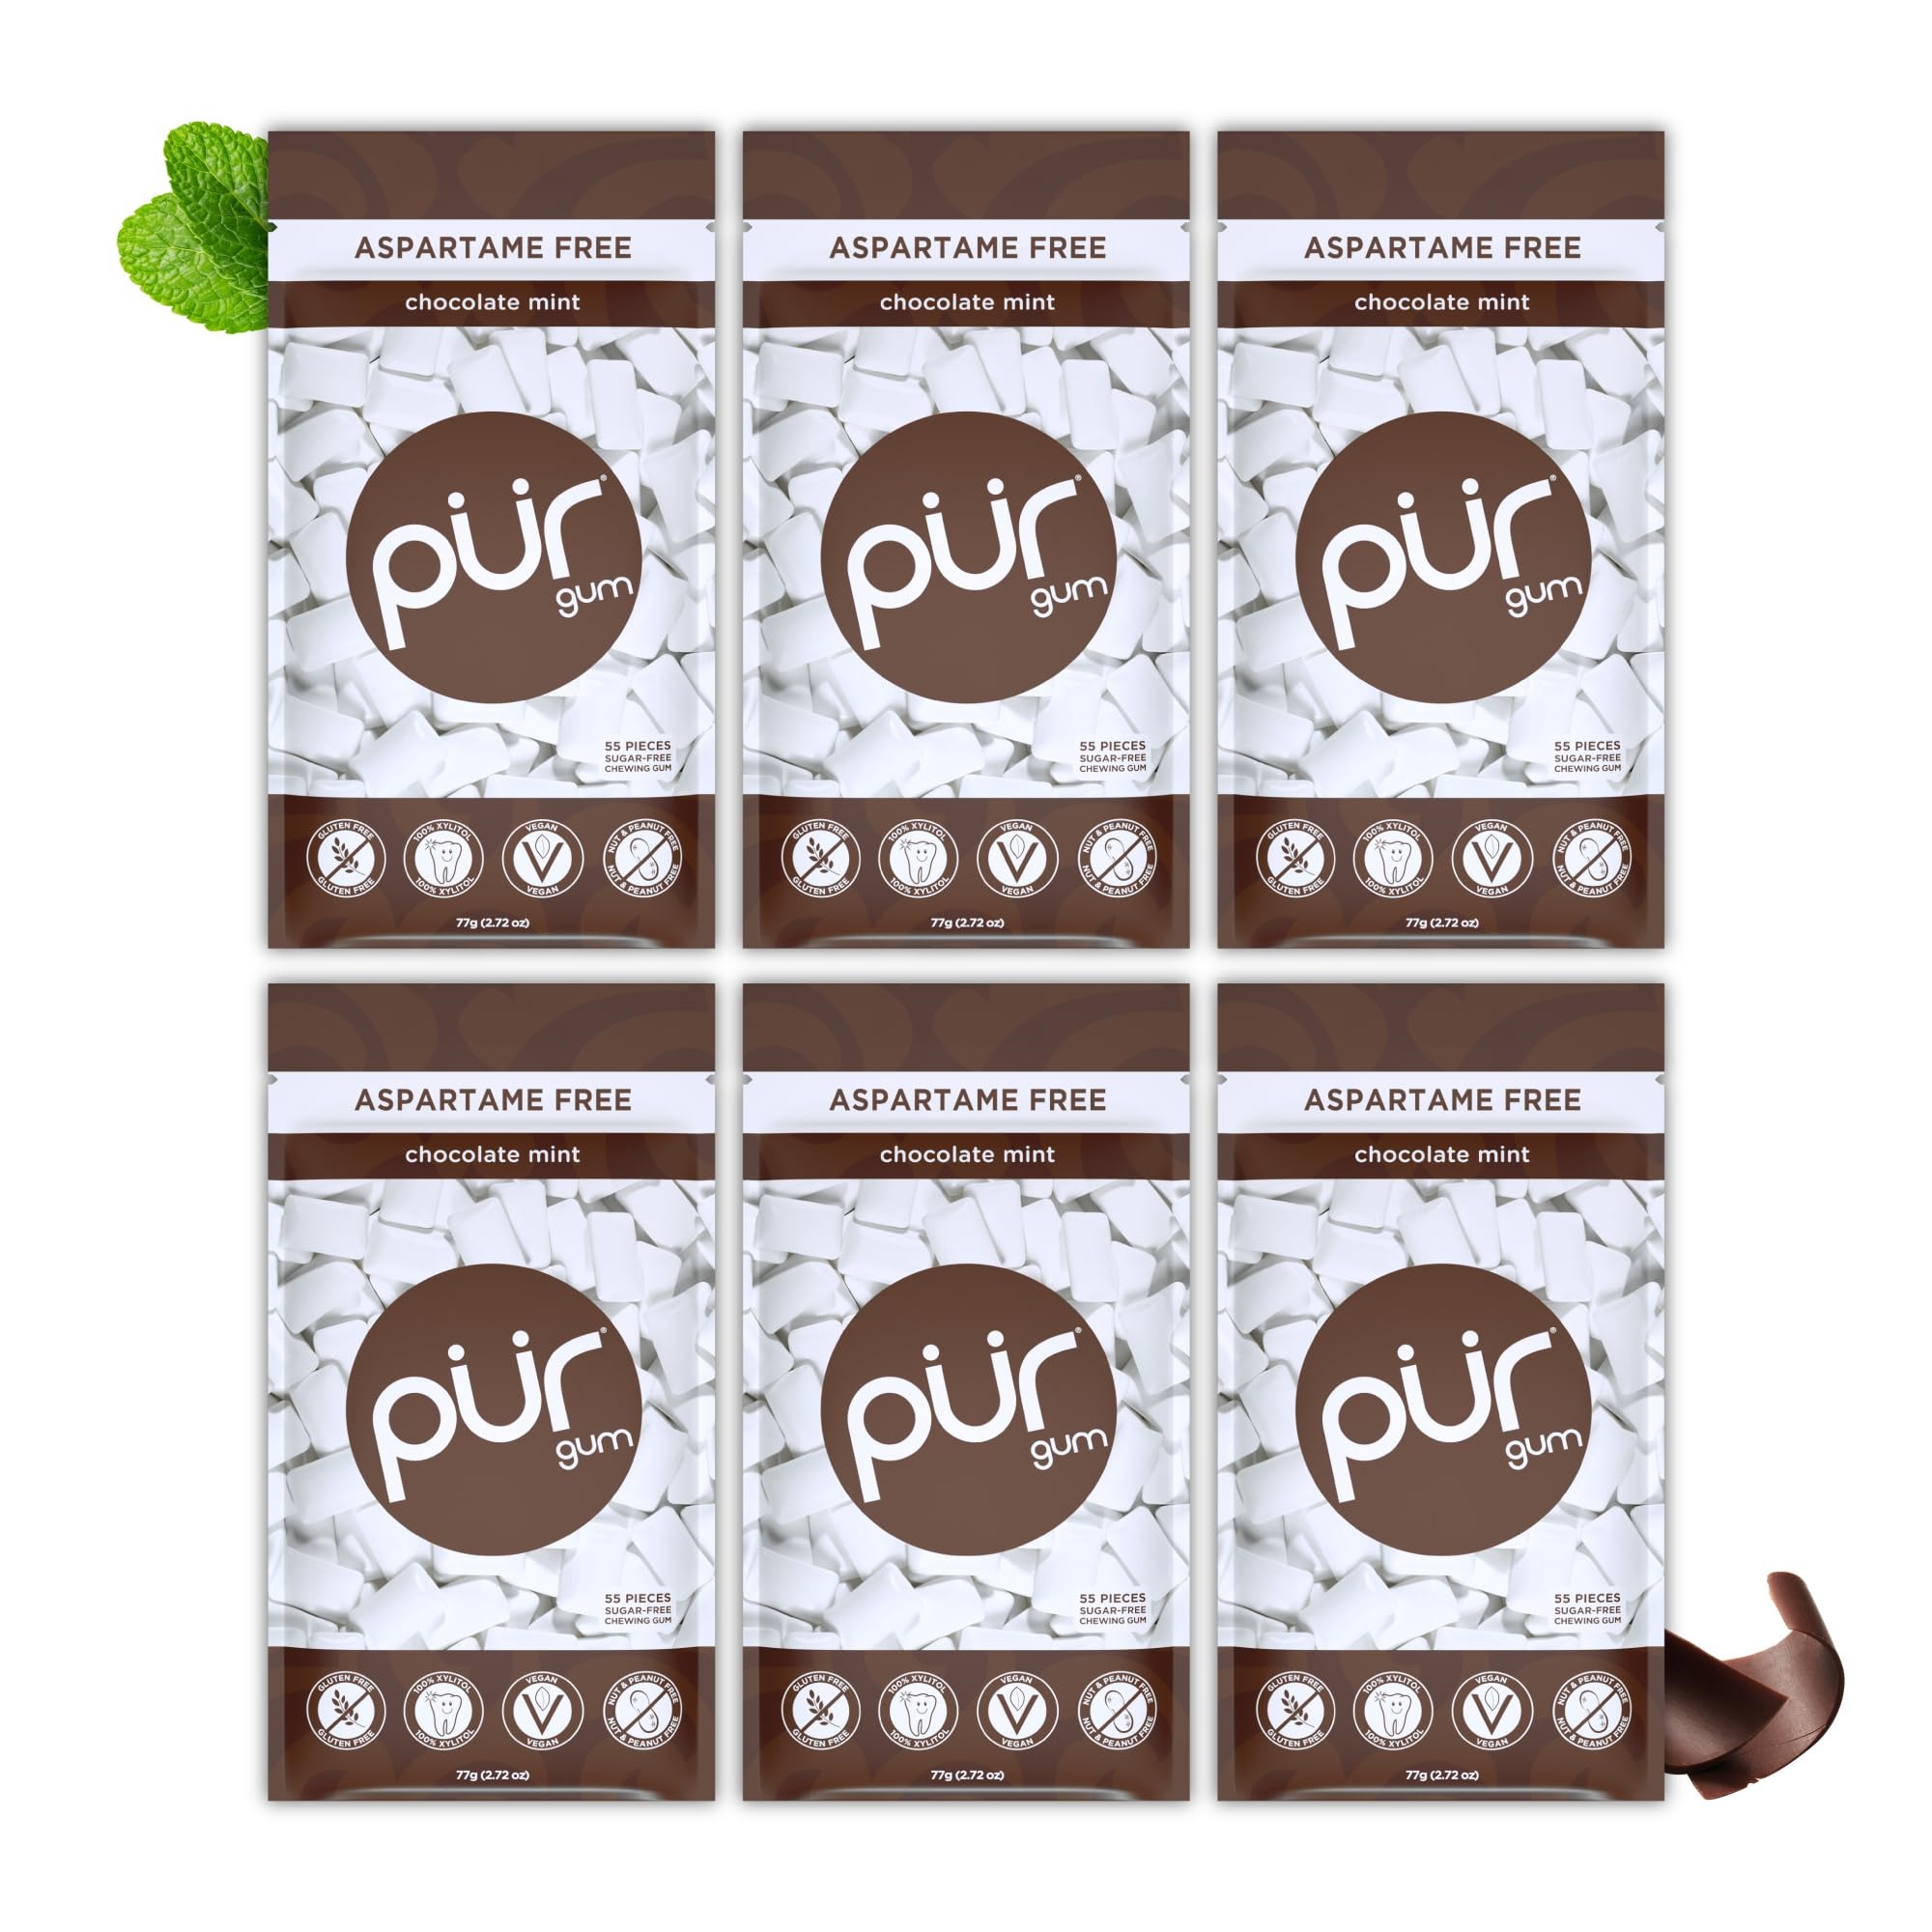
Item Name: PUR Gum | Aspartame Free Chewing Gum | 100% Xylitol | Natural Chocolate Mint Flavored Gum, 55 Pieces (Pack of 6)
Bullet Point 1: CHOCOLATE MINT: This sugar free gum is an indulgent & guilt-free chocolatey treat that kicks sweet tooth cravings. A perfect combination of mint and chocolate. Comes in a resealable bag.
Bullet Point 2: KICK ASPARTAME: Aspartame free & Sugar free gum that is naturally sweetened with 100% xylitol. Xylitol is an all-natural sugar alcohol that looks and tastes just like sugar, yet has 40% fewer calories
Bullet Point 3: ALLERGEN FREE GUM: PUR Gum is made just for you. We are Vegan, Aspartame Free, Non-GMO, Sugar Free, Gluten Free, Soy Free, Nut & Peanut Free, Keto Friendly, and Swiss Made
Bullet Point 4: OUR MISSION: PUR creates products with the highest quality ingredients to help you make simple substitutions so that your everyday decisions to live a healthier lifestyle are effortless
Value: 330.0
Unit: Count

Price: 19.99